Hindle Wakes (1952 film)

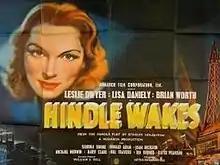

Hindle Wakes is a 1952 British drama film, directed by Arthur Crabtree and starring Lisa Daniely, Brian Worth, Leslie Dwyer and Sandra Dorne. It was the fourth screen adaptation of the 1912 play by Stanley Houghton, dealing with a young woman engaging in a holiday sexual flirtation, regardless of the disapproval of her parents or wider society.